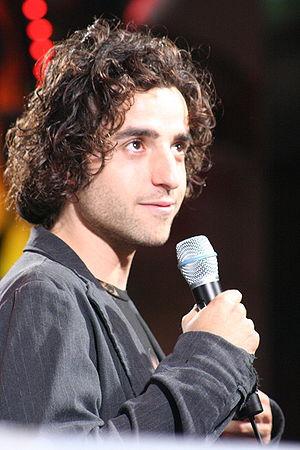
David Krumholtz est un acteur américain né le 15 mai 1978 à New York, New York. Il est connu pour sa participation à la série Numb3rs pour le rôle de Charlie, le mathématicien qui aide son frère du FBI.